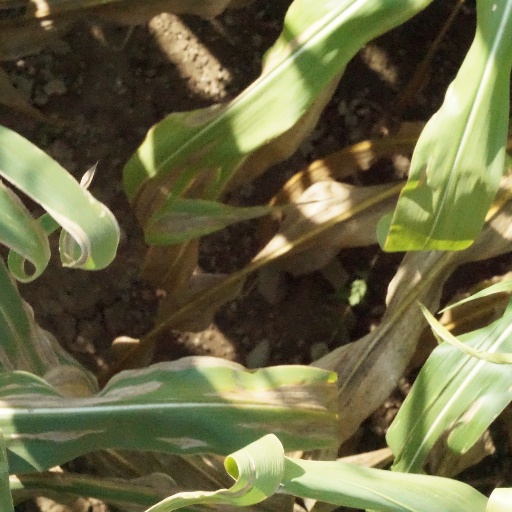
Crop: maize; corn